Moses King Brick and Tile Works

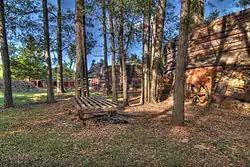
Two of the kilns, with the factory building in the distance

The Moses King Brick and Tile Works is a historic brickworks located at 738 North Coal Street in Colchester, Illinois. The complex includes King's Folk Victorian home, four of the original seven beehive kilns, the factory building and its drying tunnels, two exhaust stacks, and various outbuildings. Moses King established the brickworks on his own land, which held one of the county's richest clay deposits, in 1881. The brickworks was a major part of Colchester's clay industry, which developed as a way of using excess coal from the city's more prominent coal mining industry; it eventually became one of the city's main economic drivers, along with coal and the railroad. While coal and clay both declined in Colchester in the twentieth century, the brickworks survived as a producer of buff brick, ultimately becoming the last surviving brickworks in the city. It closed in the 1960s when buff brick declined in favor of colored brick, which could be more easily obtained from other sources.